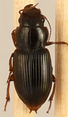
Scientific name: Cratacanthus dubius
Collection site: North Sterling NEON (STER), plot STER_029